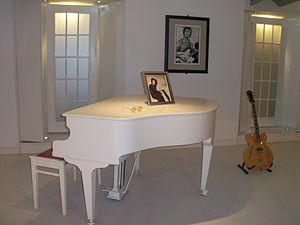
La discographie de John Lennon comprend l'ensemble des disques qu'il a publiés durant sa carrière solo, de son premier album expérimental, Unfinished Music No.1: Two Virgins en 1968, à son assassinat en 1980, ainsi que tous les albums publiés à titre posthume, sous la direction de sa femme Yoko Ono, qu'ils contiennent ou non des titres inédits. Ce sont ainsi près de 25 albums auxquels s'ajoutent une vingtaine de singles. Ces disques complètent par ailleurs tous les disques enregistrés avec les Beatles, entre 1962 et 1970.
John Winston Ono Lennon [ d͡ʒɒn ˈlɛnən], né le 9 octobre 1940 à Liverpool et mort assassiné le 8 décembre 1980 à New York, est un auteur-compositeur-interprète, musicien et écrivain britannique.